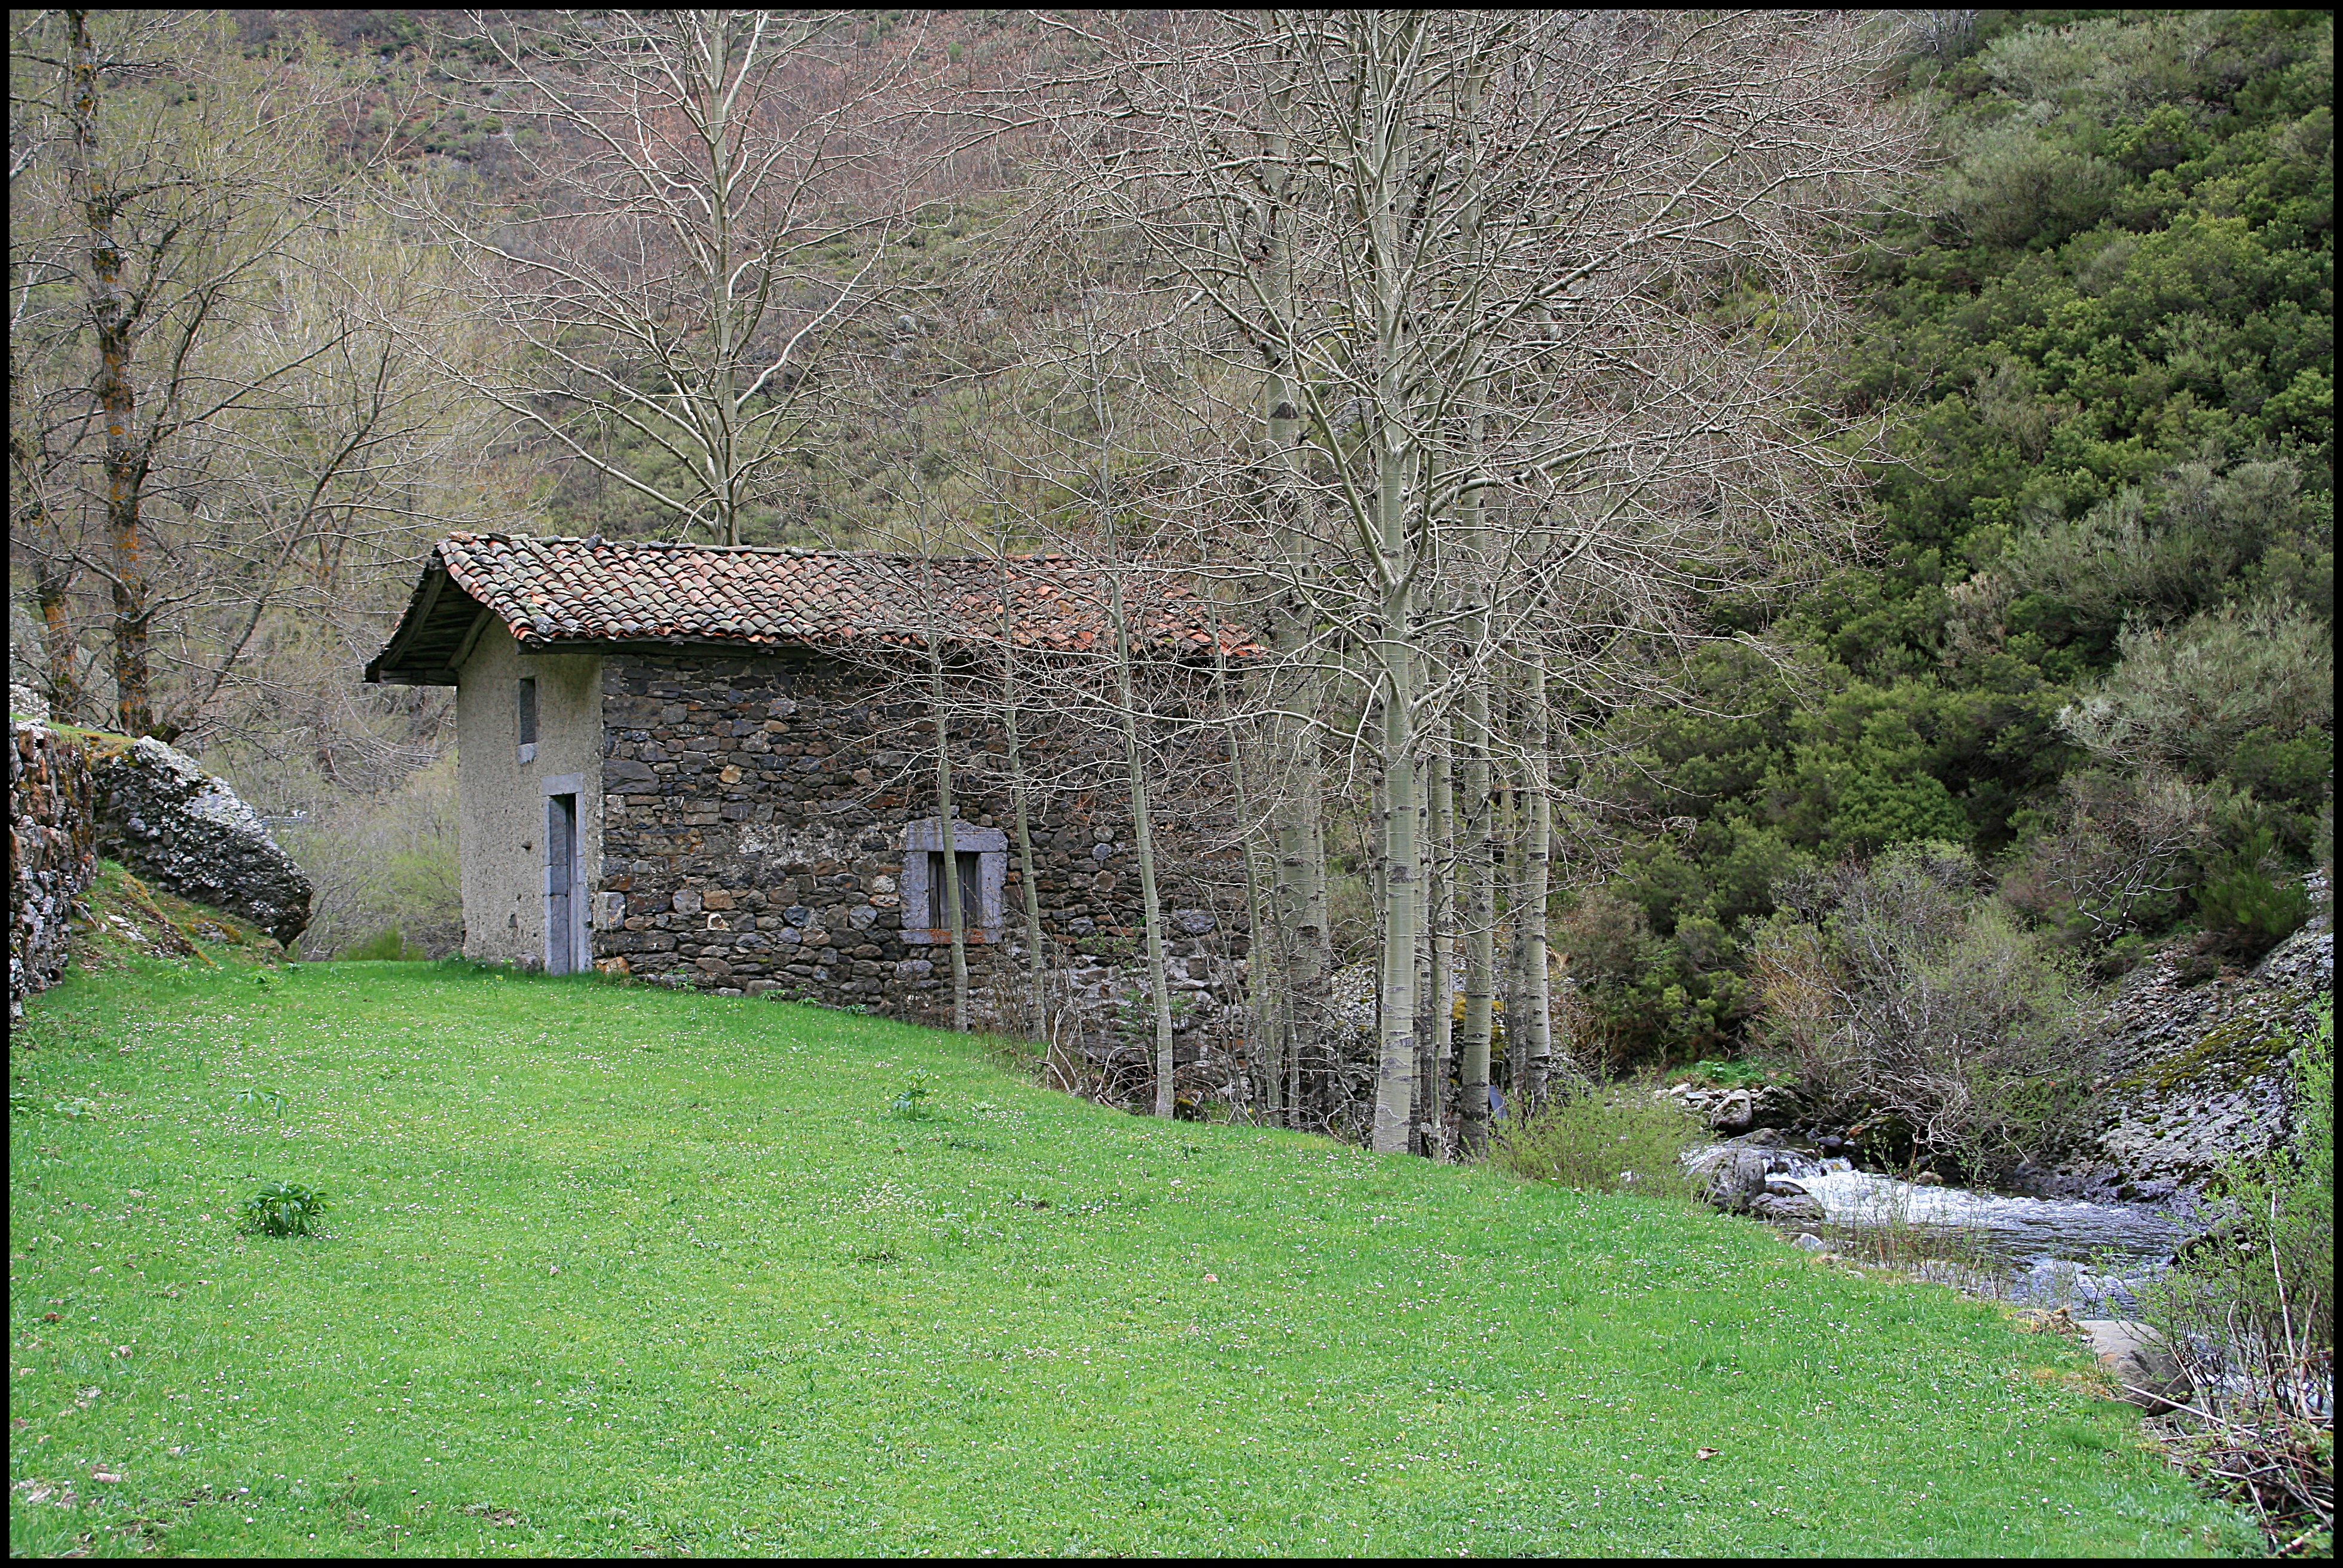
tree, grass, lawn, house, flower, home, cottage, backyard, garden, leon, semanasanta2011, portilladelareina, castillayleon, estate, woodland, yard, espana, rural area